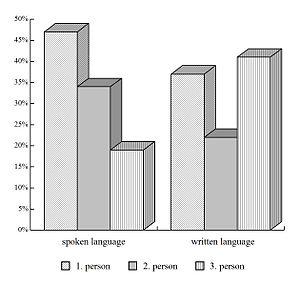
La linguistique quantitative est une sous-discipline de la linguistique générale et, plus spécifiquement, de la linguistique mathématique. La linguistique quantitative traite de l'apprentissage des langues, de leur évolution et de leur application, ainsi que de la structure des langues naturelles. Elle étudie les langues à l'aide de méthodes statistiques, mais aussi d’autres champs mathématiques Son objectif le plus exigeant est la formulation de lois linguistiques et, finalement, d’une théorie générale du langage, c'est-à-dire d’un ensemble de lois langagières interdépendantes. La linguistique synergétique a été dès son origine spécialement conçue à cet effet. La linguistique quantitative est fondée empiriquement sur les résultats des statistiques linguistiques, ce qui correspond aux statistiques du langage ou d'objets linguistiques. Ce domaine n'est pas nécessairement lié à des ambitions théoriques substantielles. La linguistique de corpus et la linguistique informatique sont d'autres domaines qui apportent d'importantes preuves empiriques. Ainsi, la linguistique quantitative est un concept très large, car il recouvre toutes les méthodes mathématiques appliquées en linguistique.
Snježana Kordić [ˈsnjɛʒʌnʌ ˈkɔːrditʃ ], née le 29 octobre 1964, est une linguiste croate. Elle étudie la syntaxe et écrit sur la sociolinguistique. Kordić est connue parmi les non-spécialistes pour ses nombreux articles contre la politique linguistique puriste et normative en Croatie. Son livre de 2010 sur la langue et le nationalisme vulgarise la théorie des langues pluricentriques dans les Balkans.